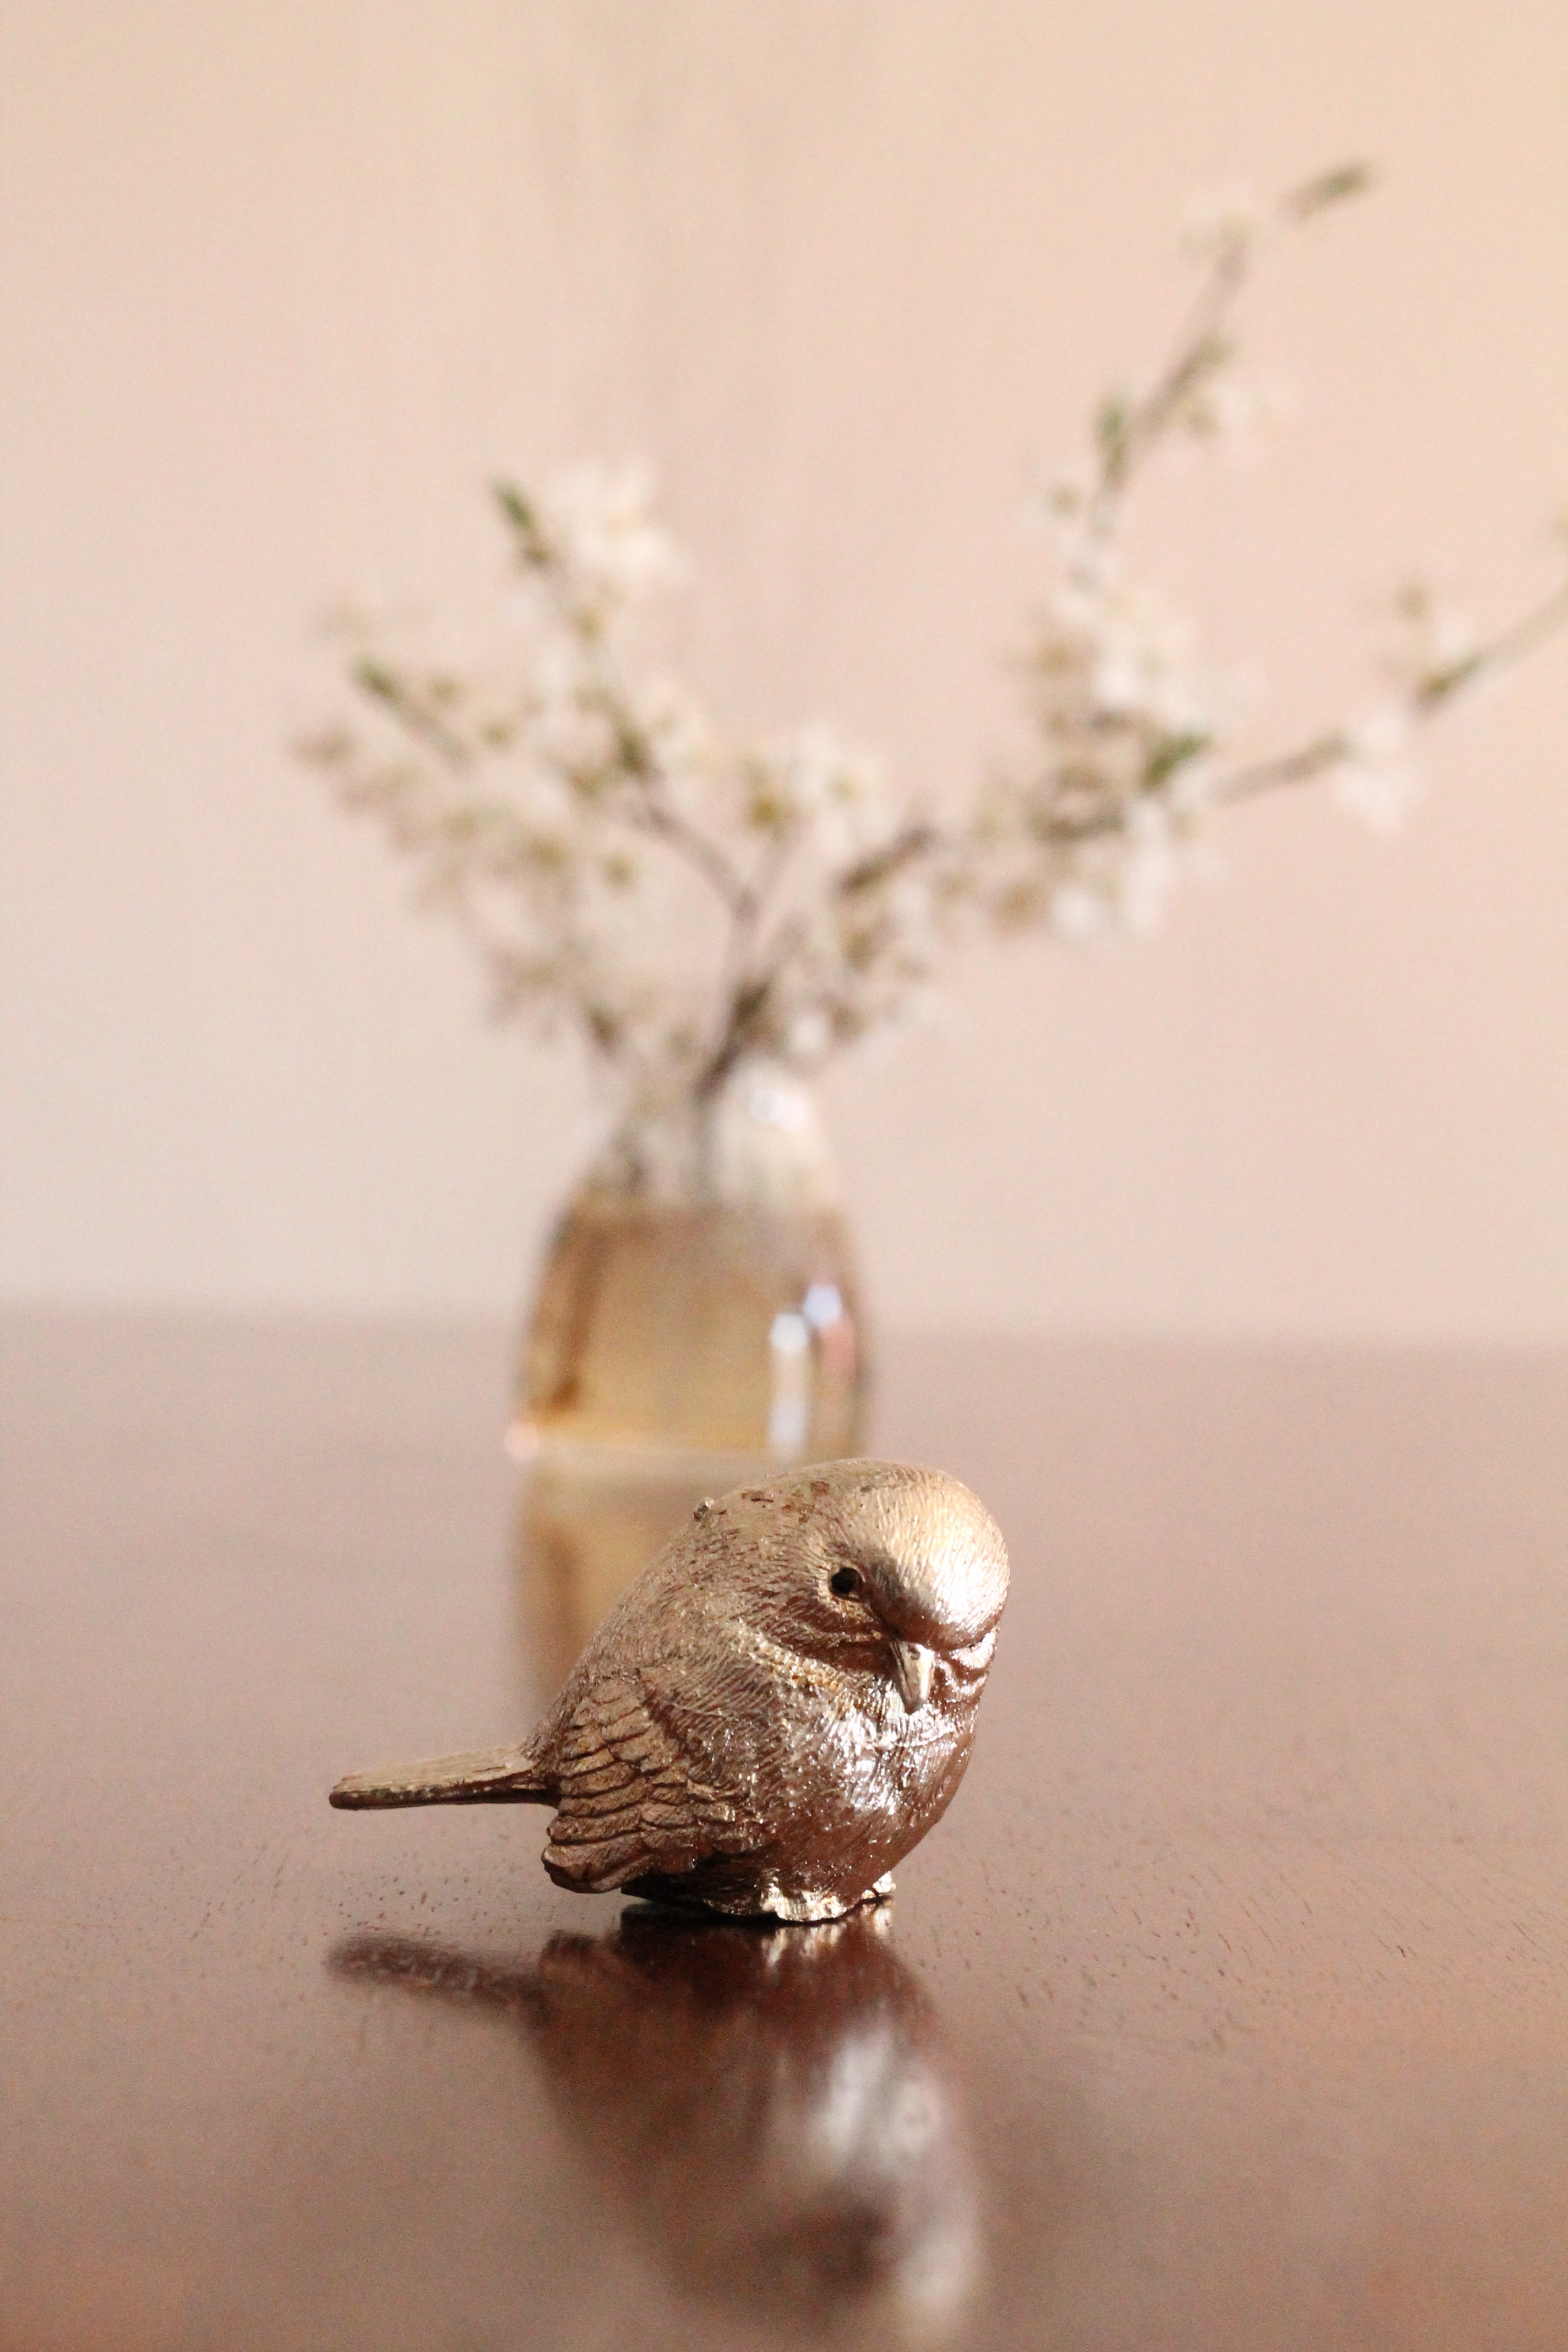
branch, leaf, flower, spring, still life, close up, jewellery, macro photography, cherry blossom branches, fashion accessory